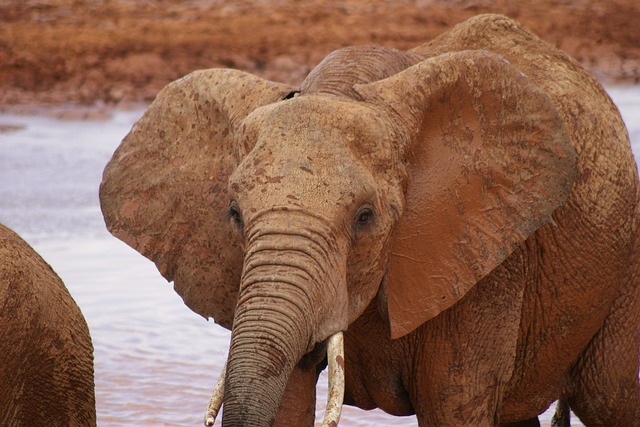
Label: elefante